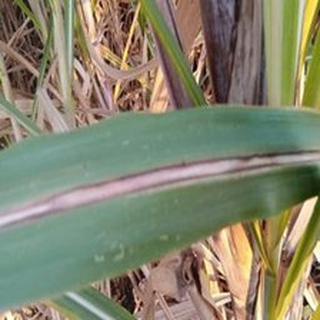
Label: sugarcane_red_rot